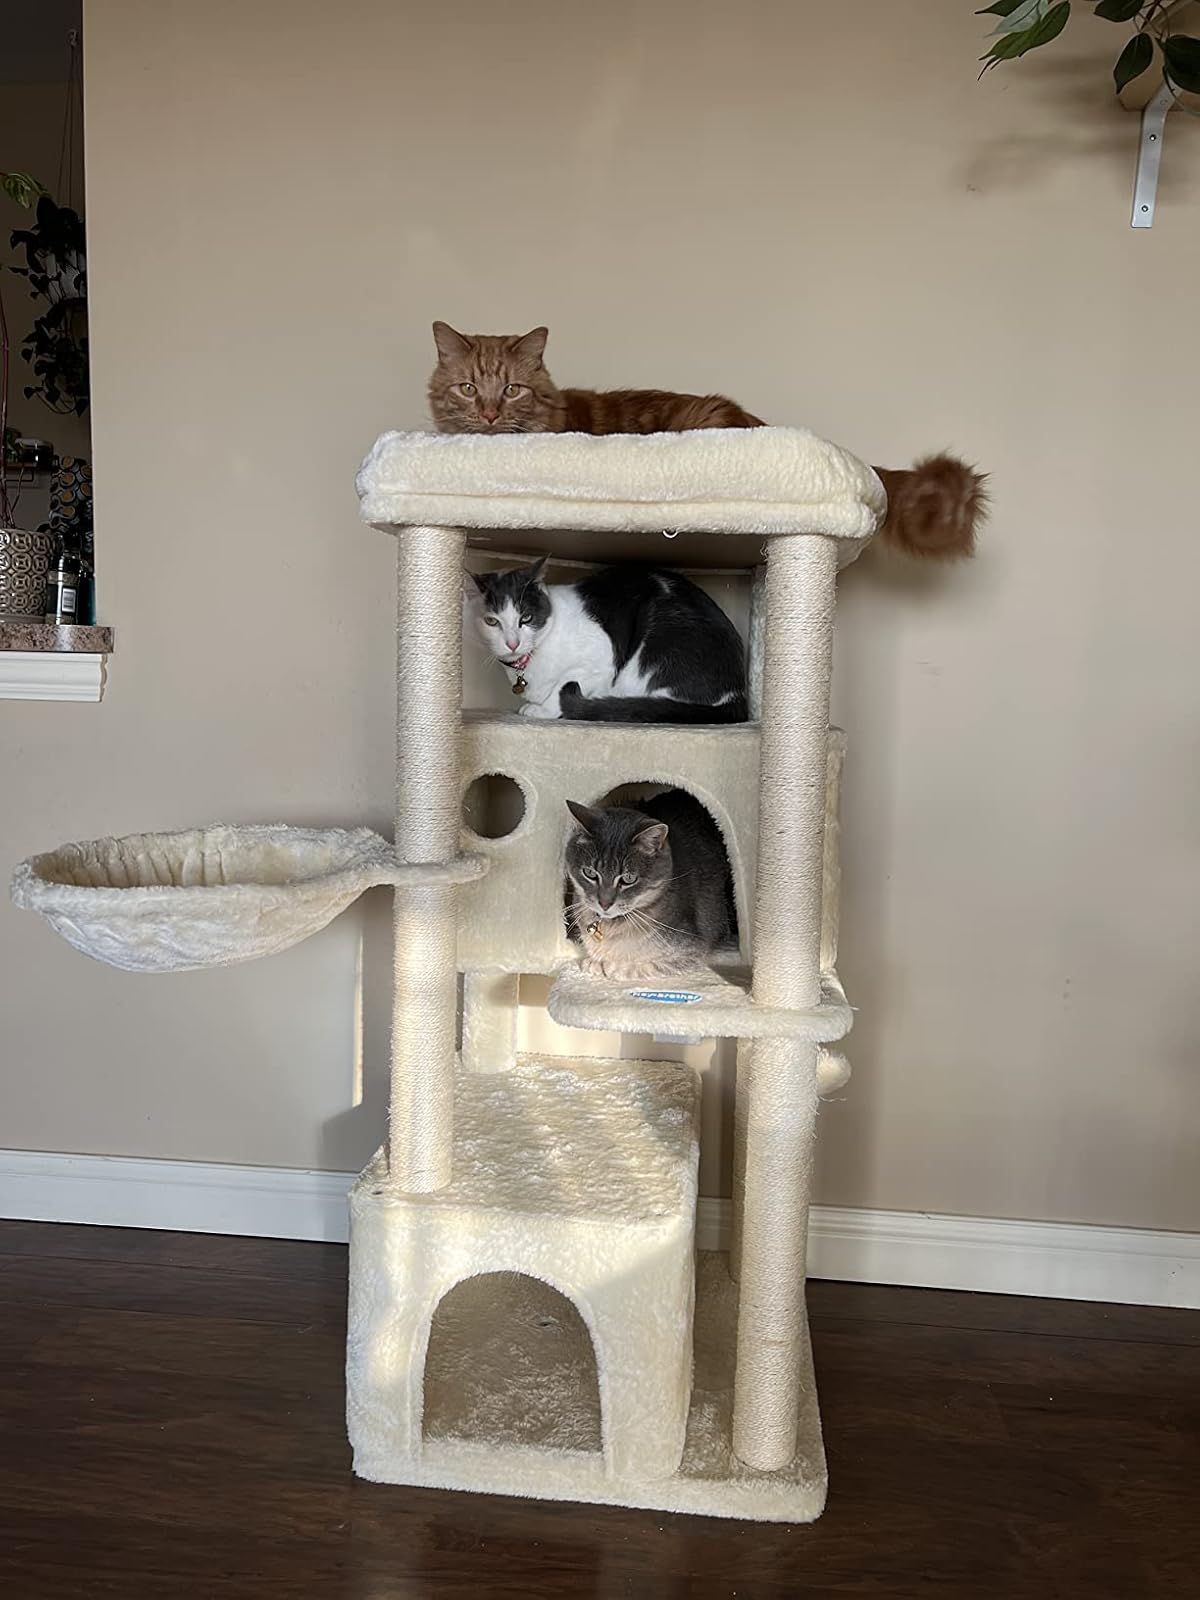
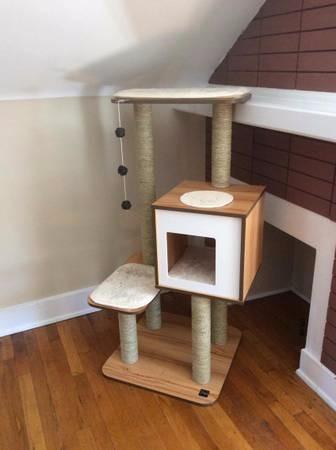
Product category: items_cat tree
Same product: no